Steganography tools

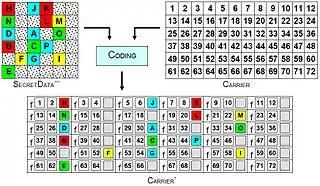
Obfuscation layer4 - encoding

Steganography tools aim to ensure robustness against modern forensic methods, such as statistical steganalysis. Such robustness may be achieved by a balanced mix of: